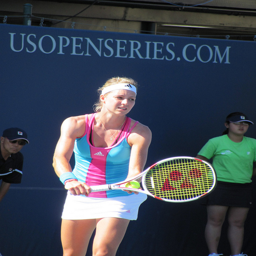
A tennis player wears pink, blue and white and holds her tennis racket.
a woman standing and getting ready to hit a tennis ball
A woman holding her tennis racket in her hand.
The tennis player wearing a colorful shirt prepares for a serve.
Woman is holding a tennis racket and ball.